Russian–American Telegraph

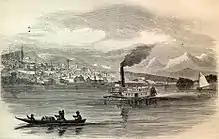
New Westminster, British Columbia in 1865

The Colony of British Columbia gave the project its full and enthusiastic support, allowing the materials for the line to be brought in free of duties and tolls. Chosen as the British Columbia terminus, New Westminster gloated over its triumph over its rival, Victoria, and it was predicted in the "British Columbian" newspaper that "New Westminster, traduced and dreaded by its jealous neighbor, will now be at the centre of all these great systems." The right of way for the telegraph line followed the shoreline west from the US border, then traversed the high ground of what is now White Rock and South Surrey to the Nicomekl River. From Mud Bay the telegraph line followed the Kennedy Trail northwest across Surrey and North Delta to the Fraser River.